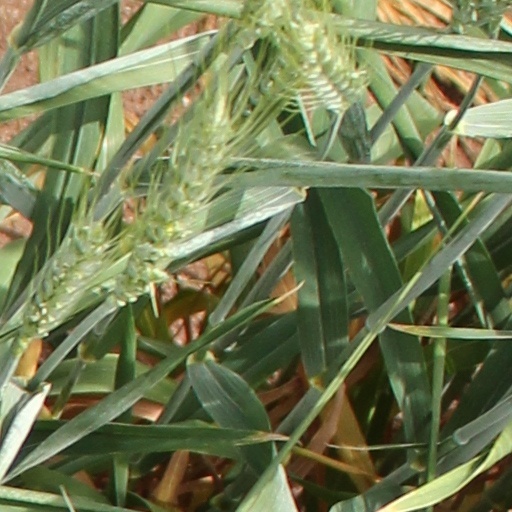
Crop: wheat